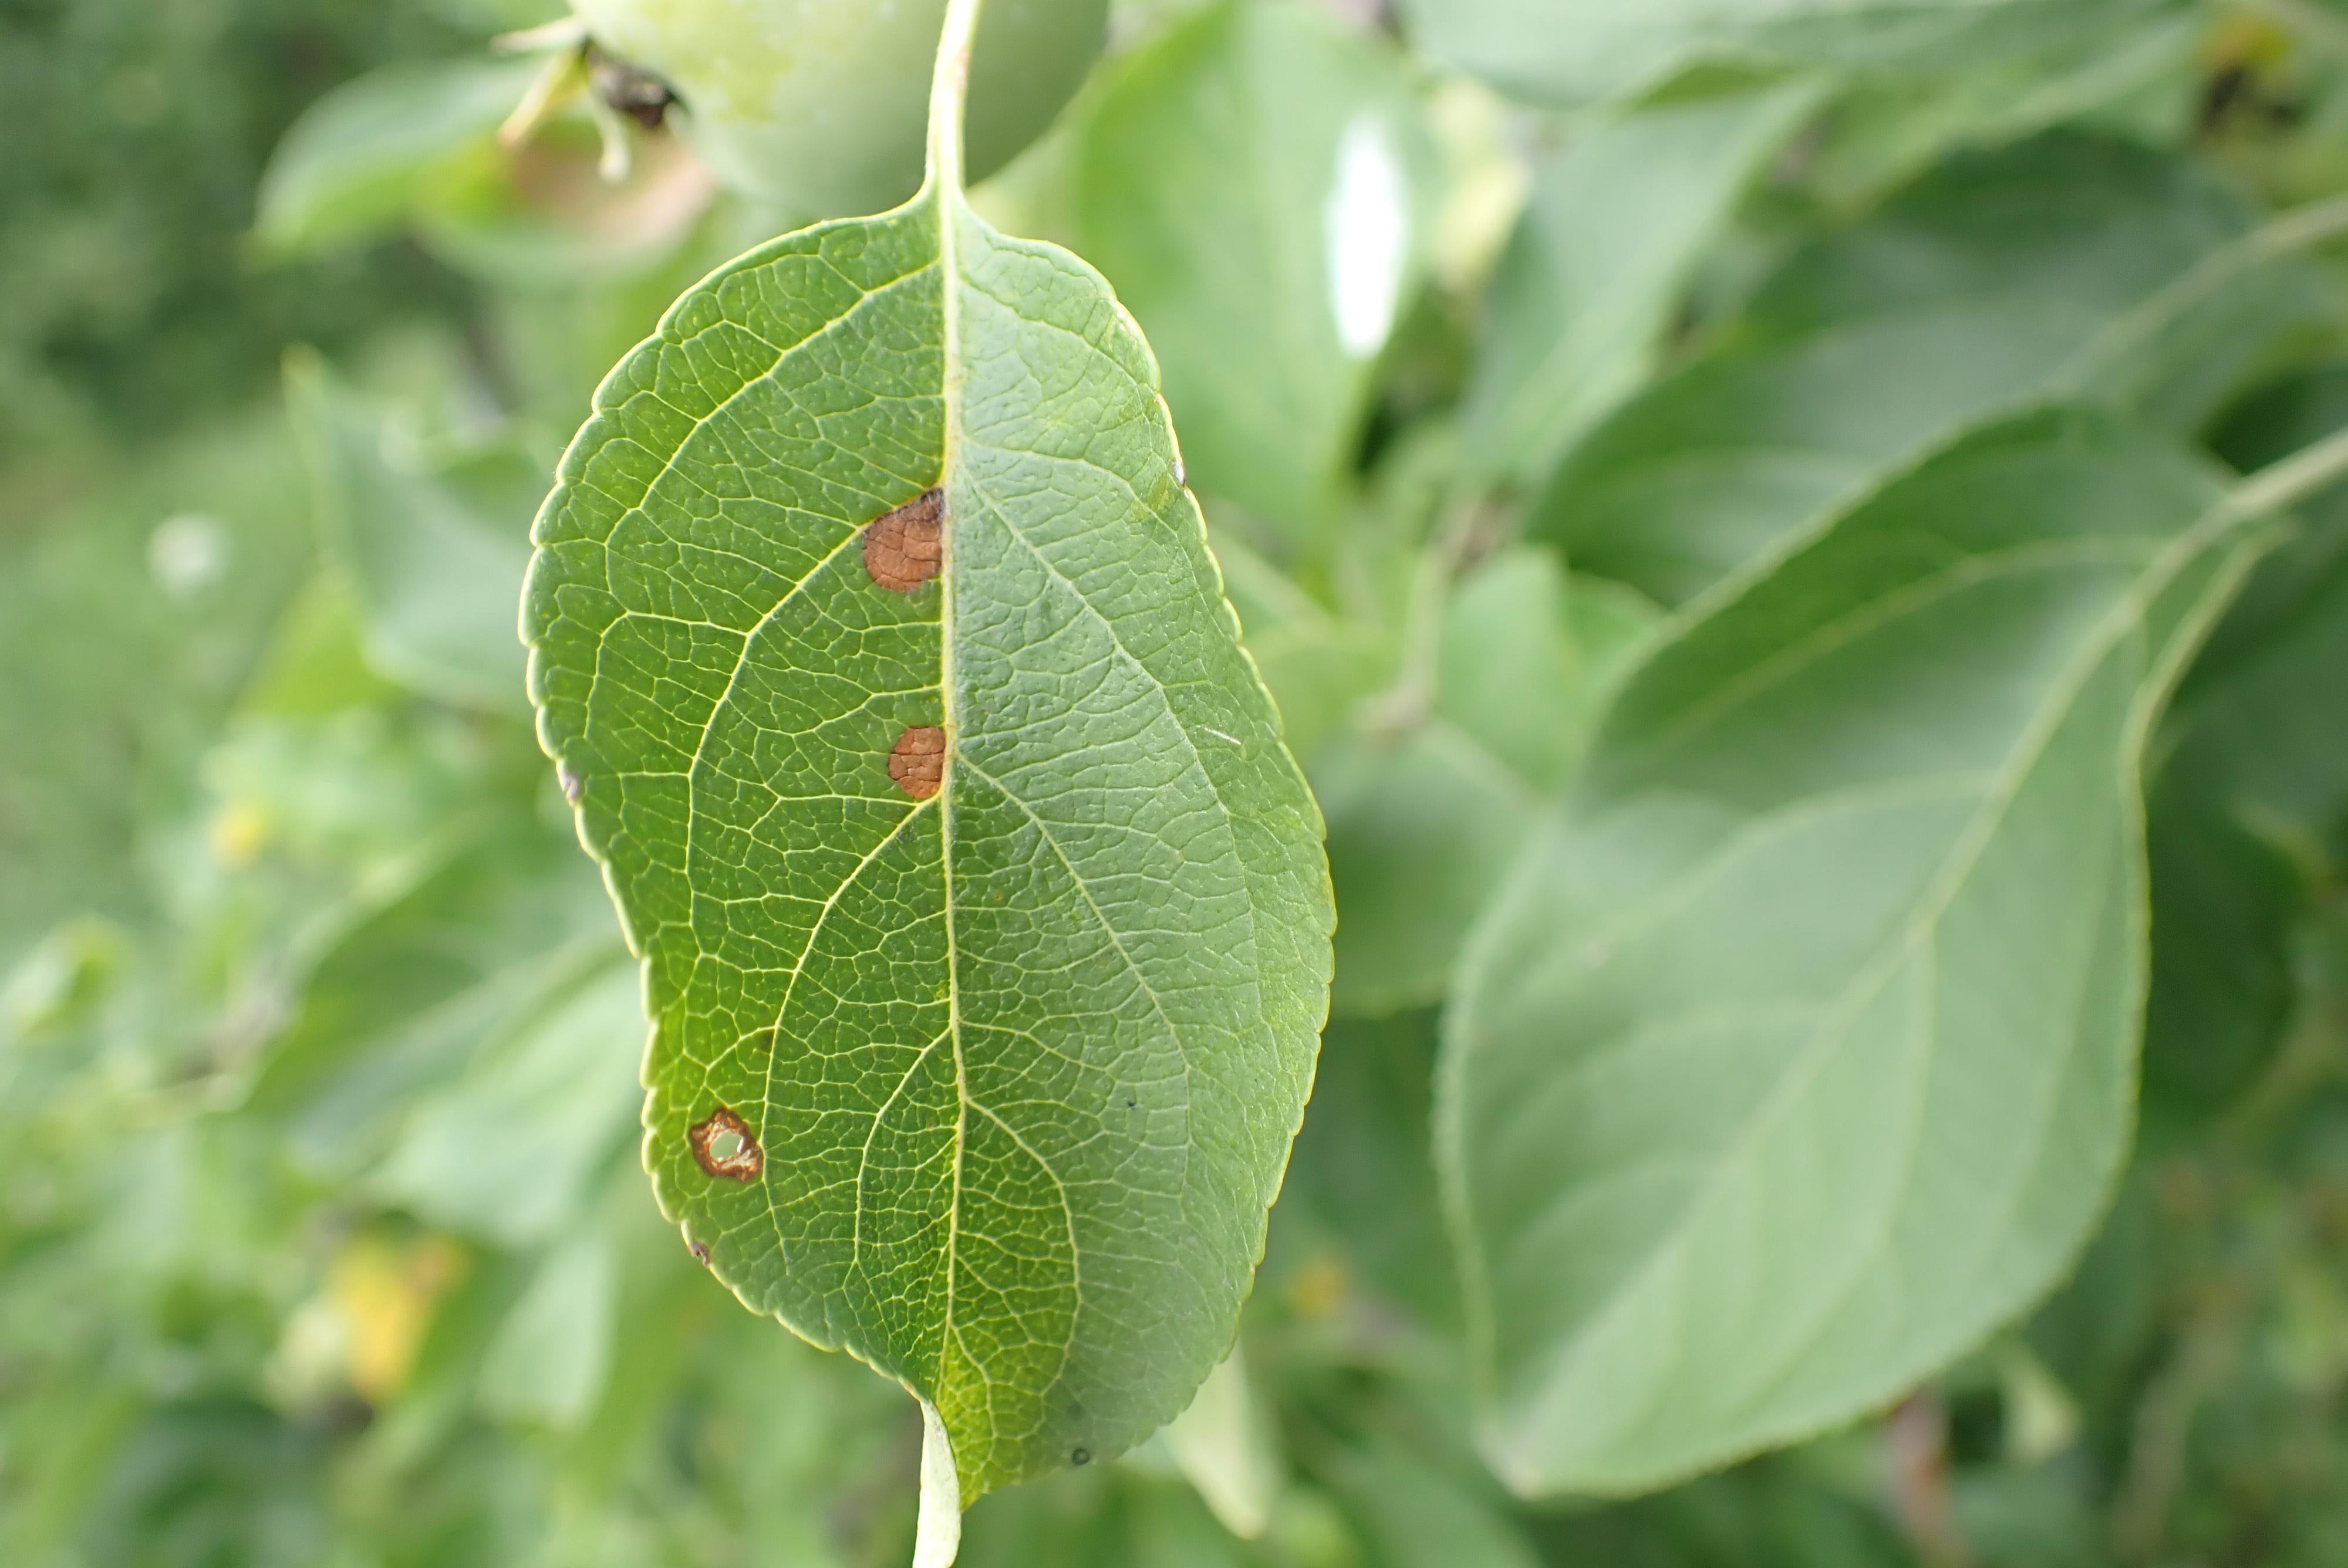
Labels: frog_eye_leaf_spot